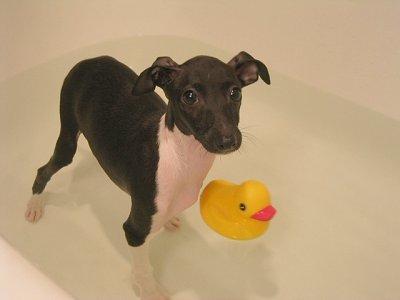
Italian_greyhound